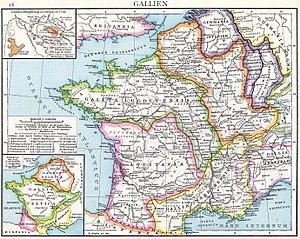
Ancienne carte historique de la Gaule sous la domination romaine, tirée de l'atlas historique de Droysen, 1886.
Caius Julius Vindex, Gaulois originaire d'une puissante famille d'Aquitaine et sénateur romain, était sans doute légat de la province de Gaule lyonnaise. En tant que gouverneur, il mena en Gaule une fronde contre l'empereur Néron en 68 ap. J.-C., qui allait être à l'origine de sa chute, puis de la crise politique qui secoua l'Empire en 69, et fut dénommée année des quatre empereurs.
L'histoire du peuplement de la France commence au paléolithique inférieur avec les premières traces de pierres taillées, puis d'ossements d'Homo heidelbergensis. Les premiers hommes modernes arrivent au début du Paléolithique supérieur, remplaçant progressivement, entre environ 42 000 et 35 000 ans avant le présent, les populations néandertaliennes antérieures. Vers 5 000 av. J.-C., des populations originaires d'Anatolie, arrivées par la Méditerranée ou par la vallée du Danube, s'installent sur le territoire actuel de la France, en y apportant l'agriculture : c'est le début du Néolithique. Elles supplantent en grande partie les populations mésolithiques. À partir d'environ 2 000 av. J.-C., un nouveau remplacement de population a lieu avec l'arrivée des locuteurs de langues indo-européennes en provenance d'Europe centrale.
La Gaule lyonnaise, ou Lyonnaise, était une des trois provinces créées par Auguste au début de son principat à partir des conquêtes effectuées par Jules César en Gaule entre 58 et 51/50 av. J.-C. Le sud de la Gaule et la vallée du Rhône, jusqu'à Vienne, sont alors déjà romains, depuis leur conquête effectuée antérieurement entre 125 et 121 av. J.-C. Cette dernière région constitue une province distincte, de rang sénatorial, la Narbonnaise, tandis que Gaules lyonnaise, aquitaine et belgique sont des provinces impériales. Ces trois dernières provinces issues du découpage augustéen se trouvaient cependant réunies, à travers les notables gaulois à la tête des cités, dans le cadre d'une assemblée commune, à vocation politique et religieuse, liée au culte impérial, le Sanctuaire fédéral des Trois Gaules, et dont le siège se situait face à la colonie romaine de Lugdunum, à la confluence entre Saône et Rhône, lieu nommé condate ou ad confluentes. Cette province a compté au moins vingt-trois peuples dont les Ségusiens ou Ségusiaves et les Éduens.